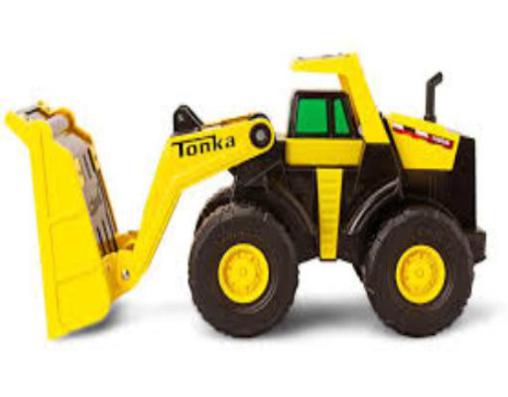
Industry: Leisure